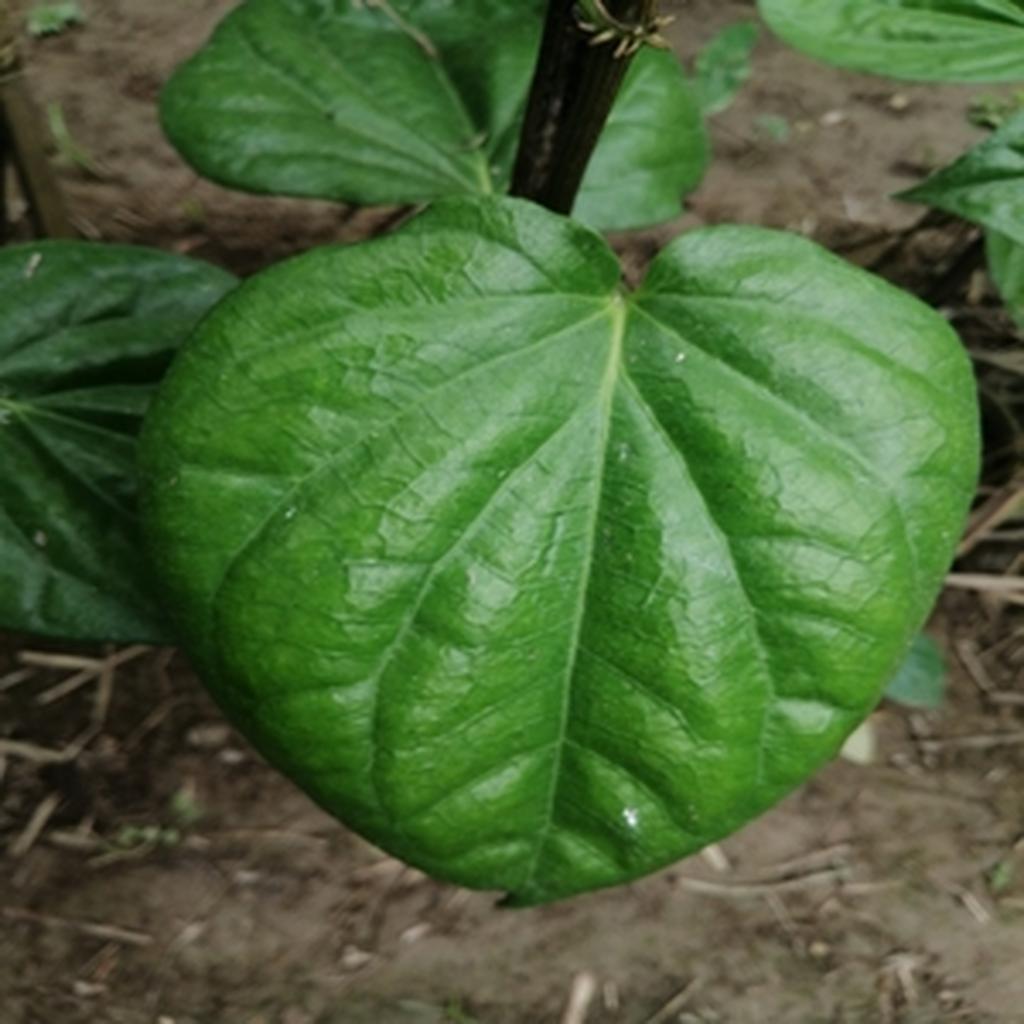
Label: Healthy_Leaf